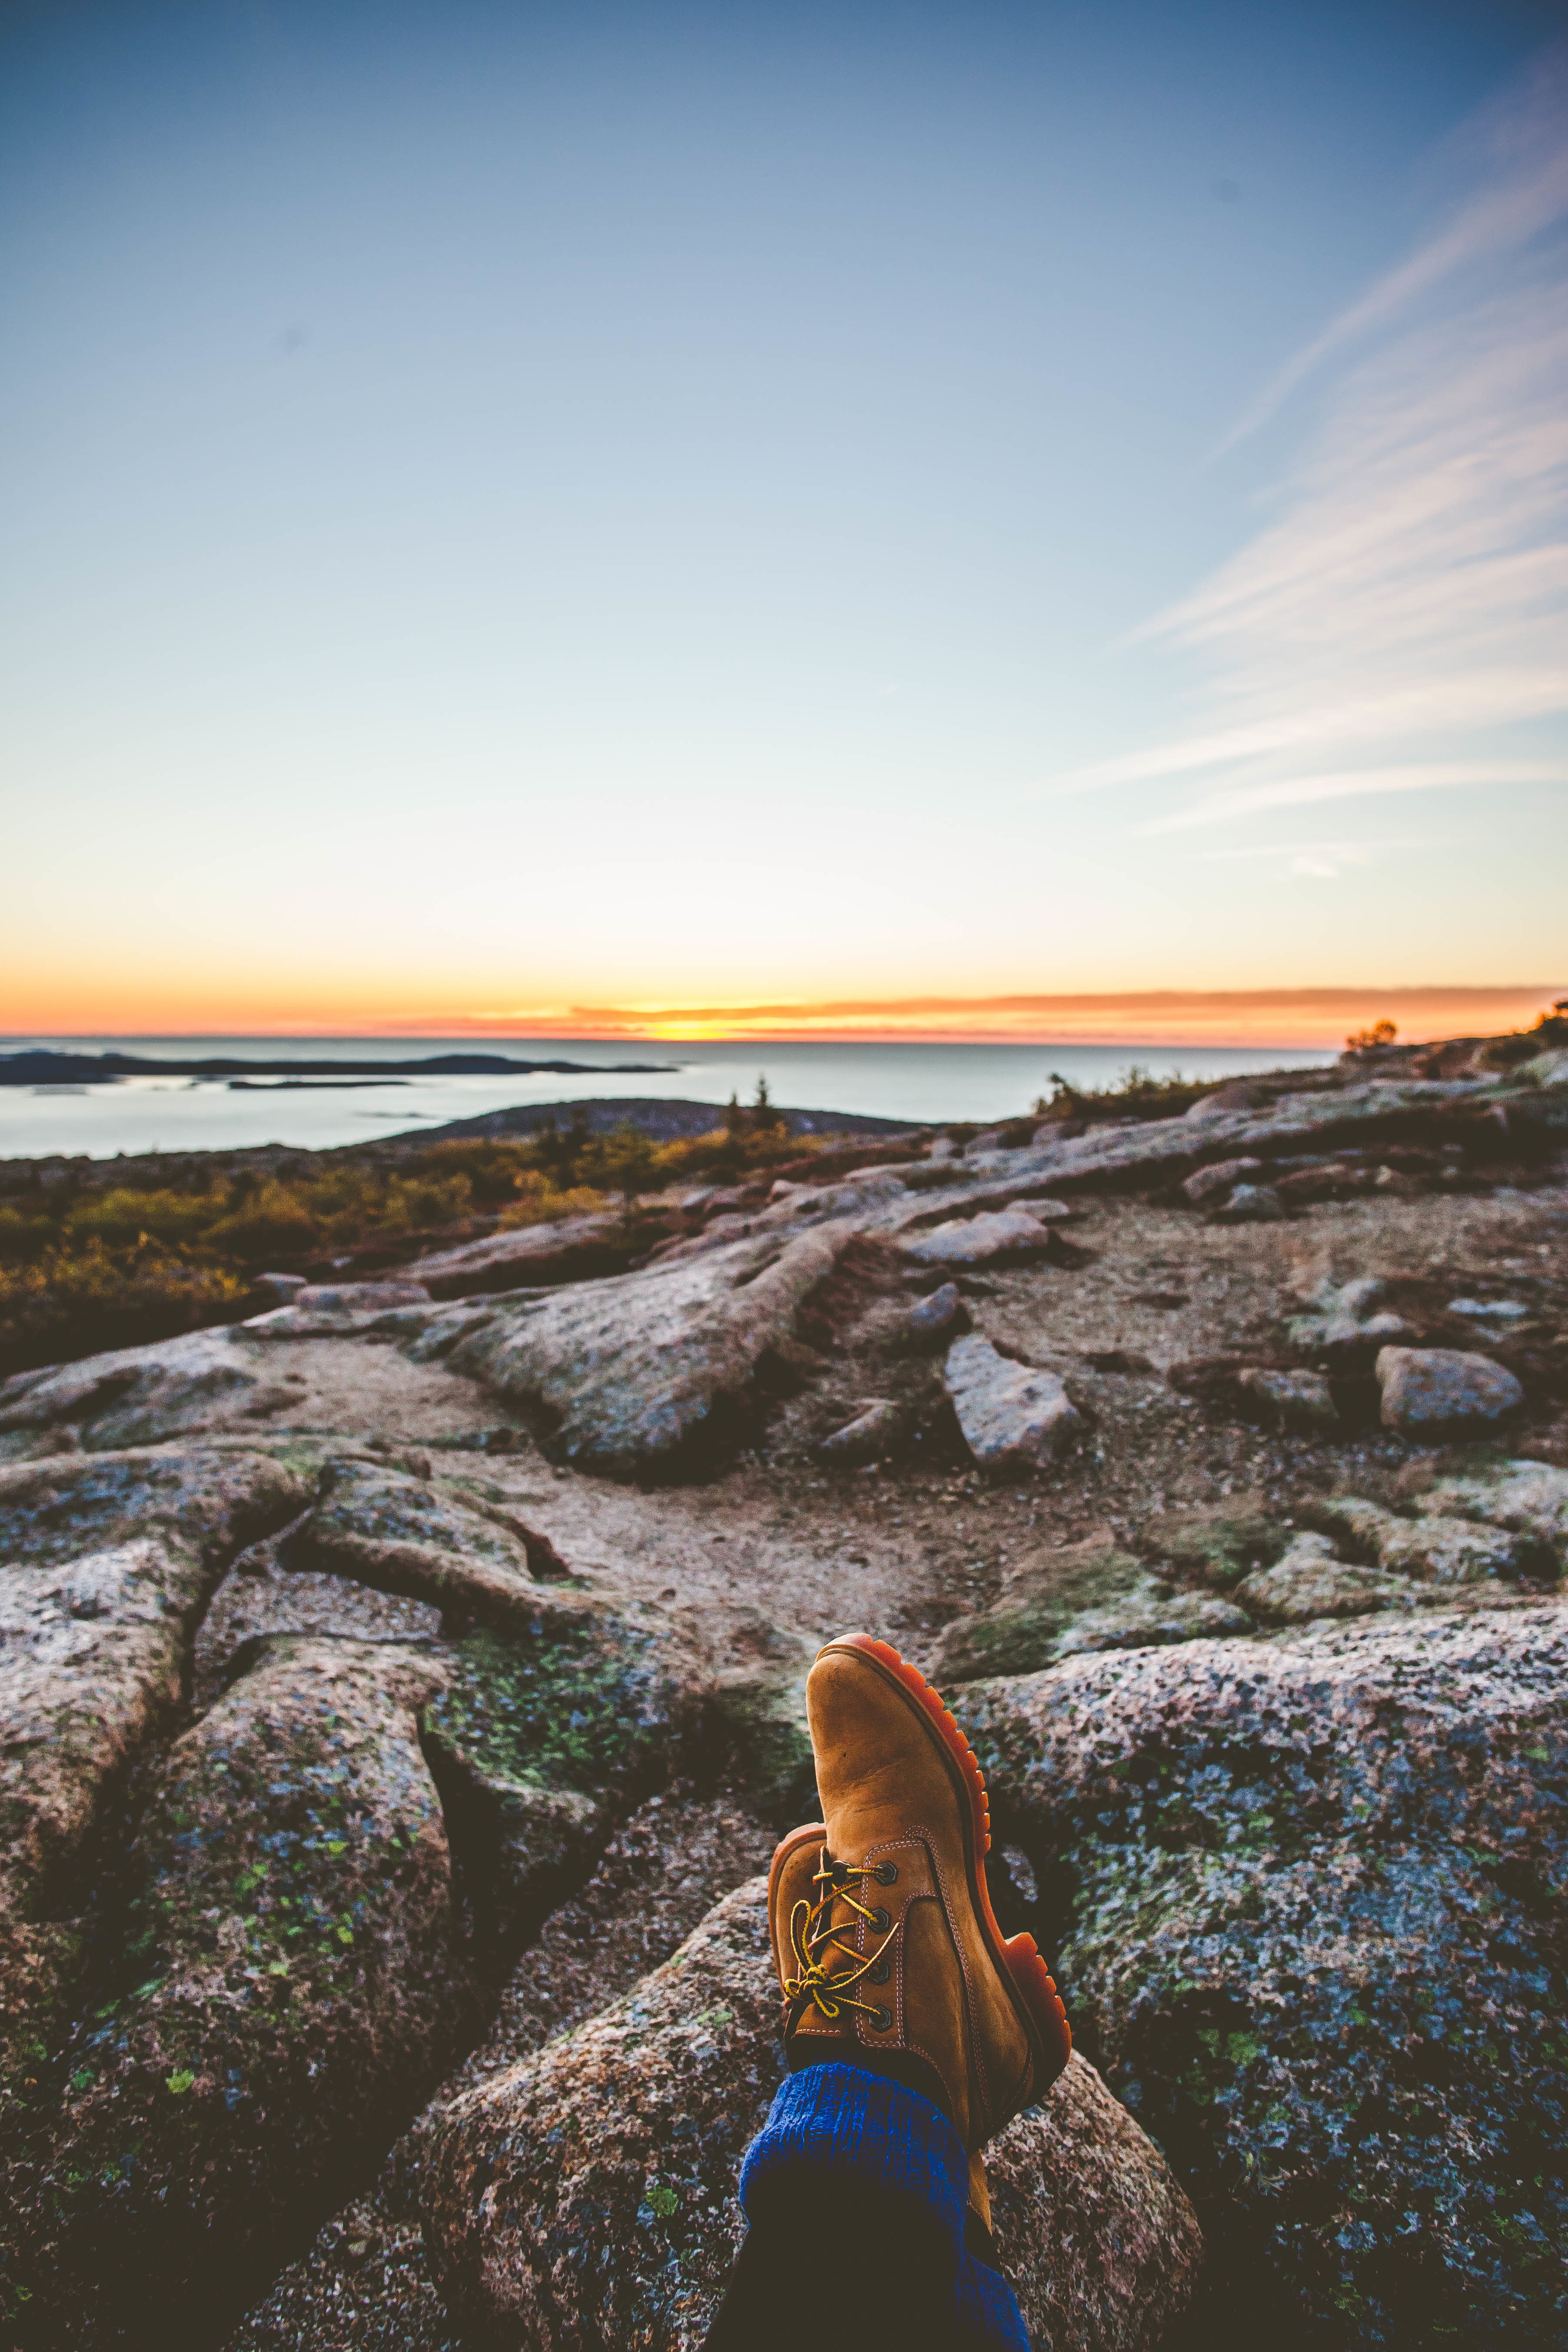
beach, landscape, sea, coast, water, nature, sand, rock, ocean, horizon, cloud, sunrise, sunset, sunlight, morning, shore, wave, vacation, cliff, dusk, evening, reflection, bay, body of water